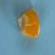
Maize quality: Good